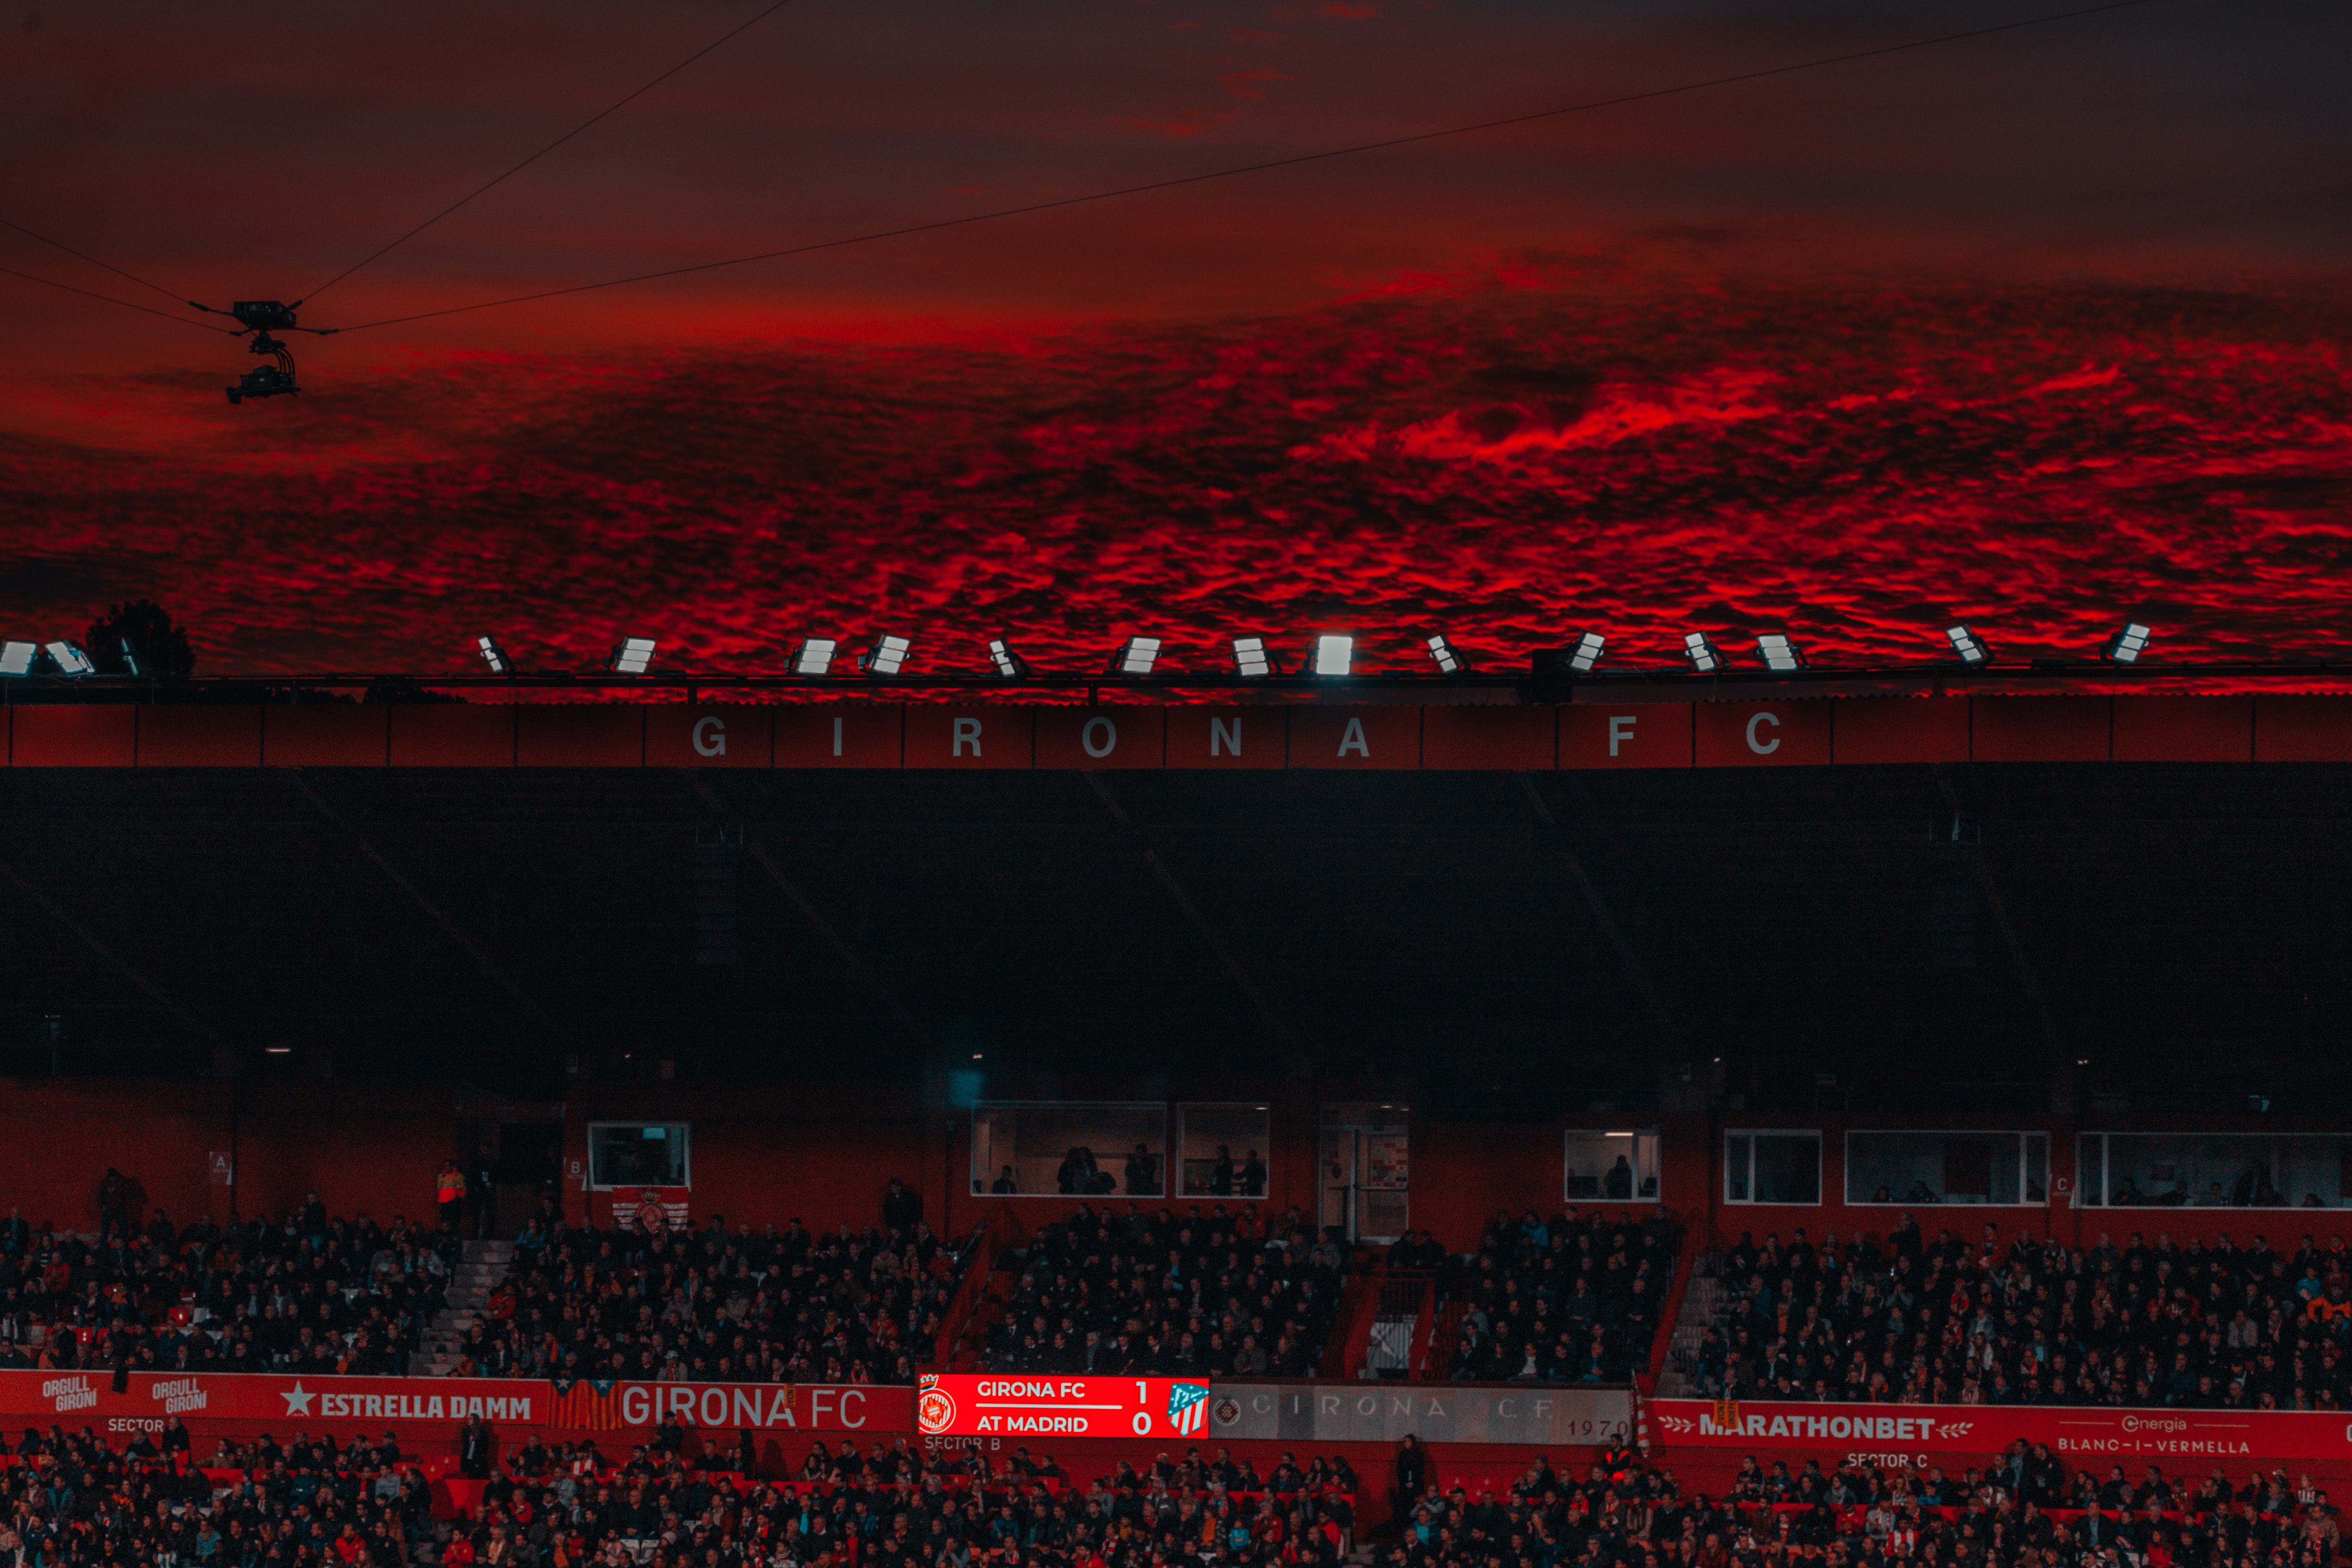
sport venue, red, stadium, arena, sky, fan, night, soccer specific stadium, crowd